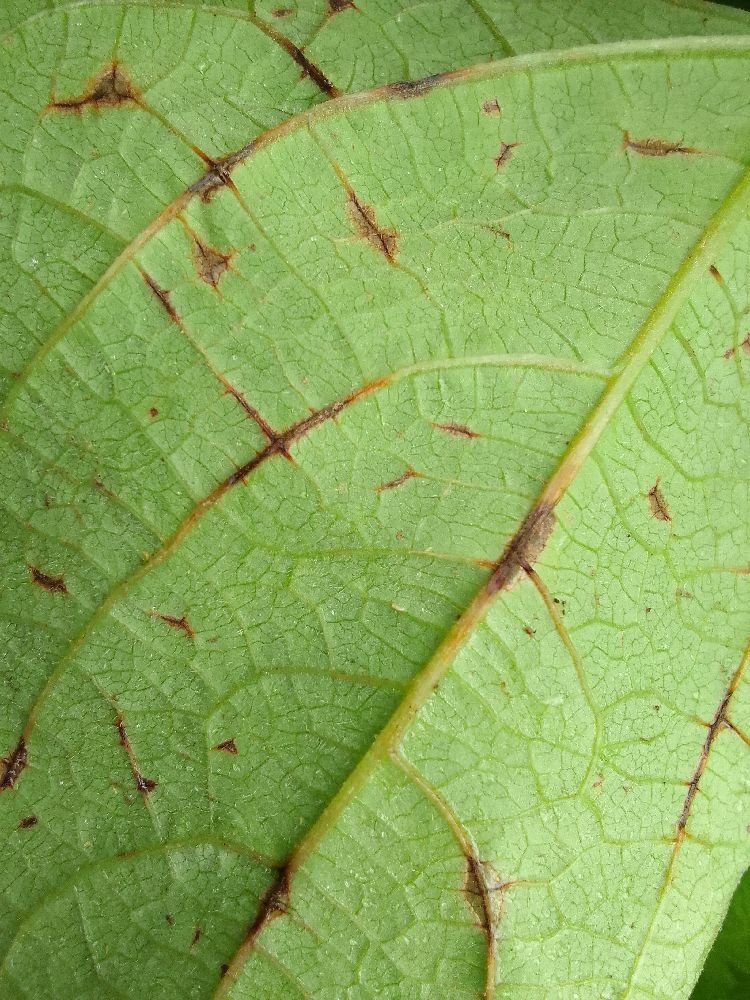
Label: anthracnose